Answer in natural language. Estimate the real world distances between objects in the image. Which object is closer to twotiered metal cart, gray lshaped countertop or Doorway? Choose between the following options: Doorway or gray lshaped countertop
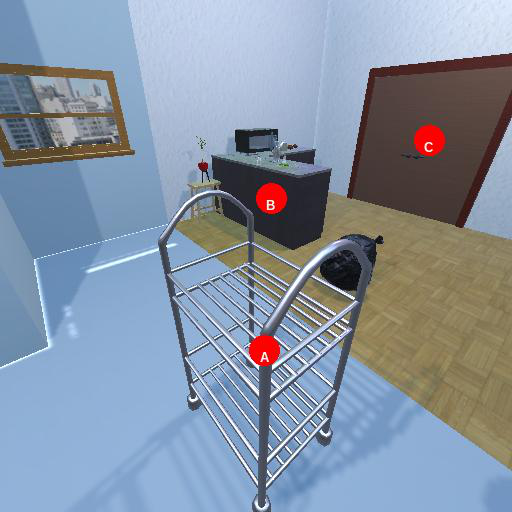
<answer>gray lshaped countertop</answer>